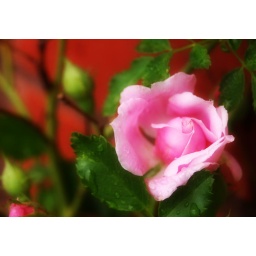
Pink rose against red brick.